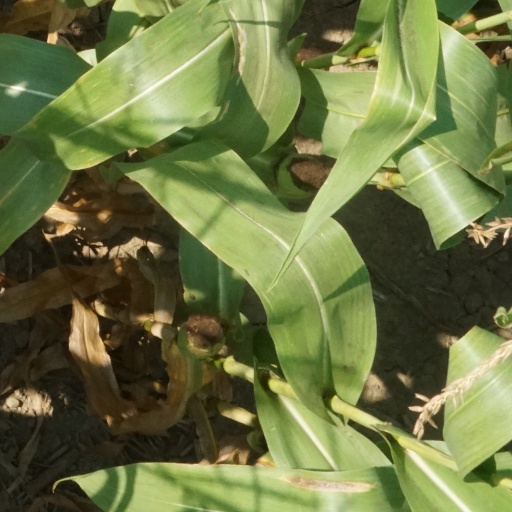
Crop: maize; corn